El Mirador

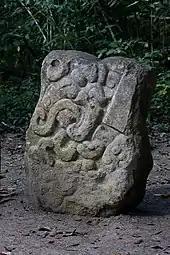
Stela 2 at El Mirador.

El Mirador flourished from about the 6th century BC to the 1st century AD, reaching its height from the 3rd century BC. Then it experienced a hiatus of construction and perhaps abandonment for generations, followed by re-occupation and further construction in the Late Classic era, and a final abandonment about the end of the 9th century. The civic center of the site covers some with several thousand structures, including monumental architecture from 10 to 72 meters high.